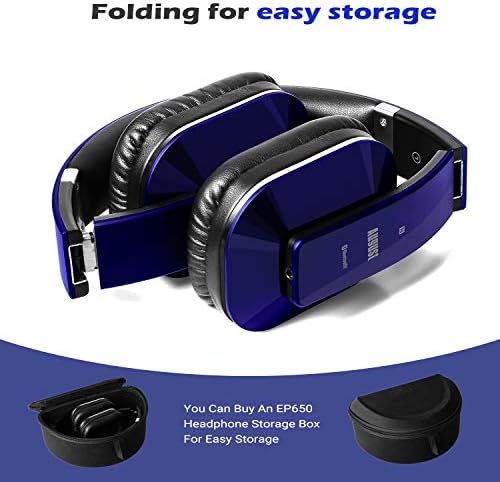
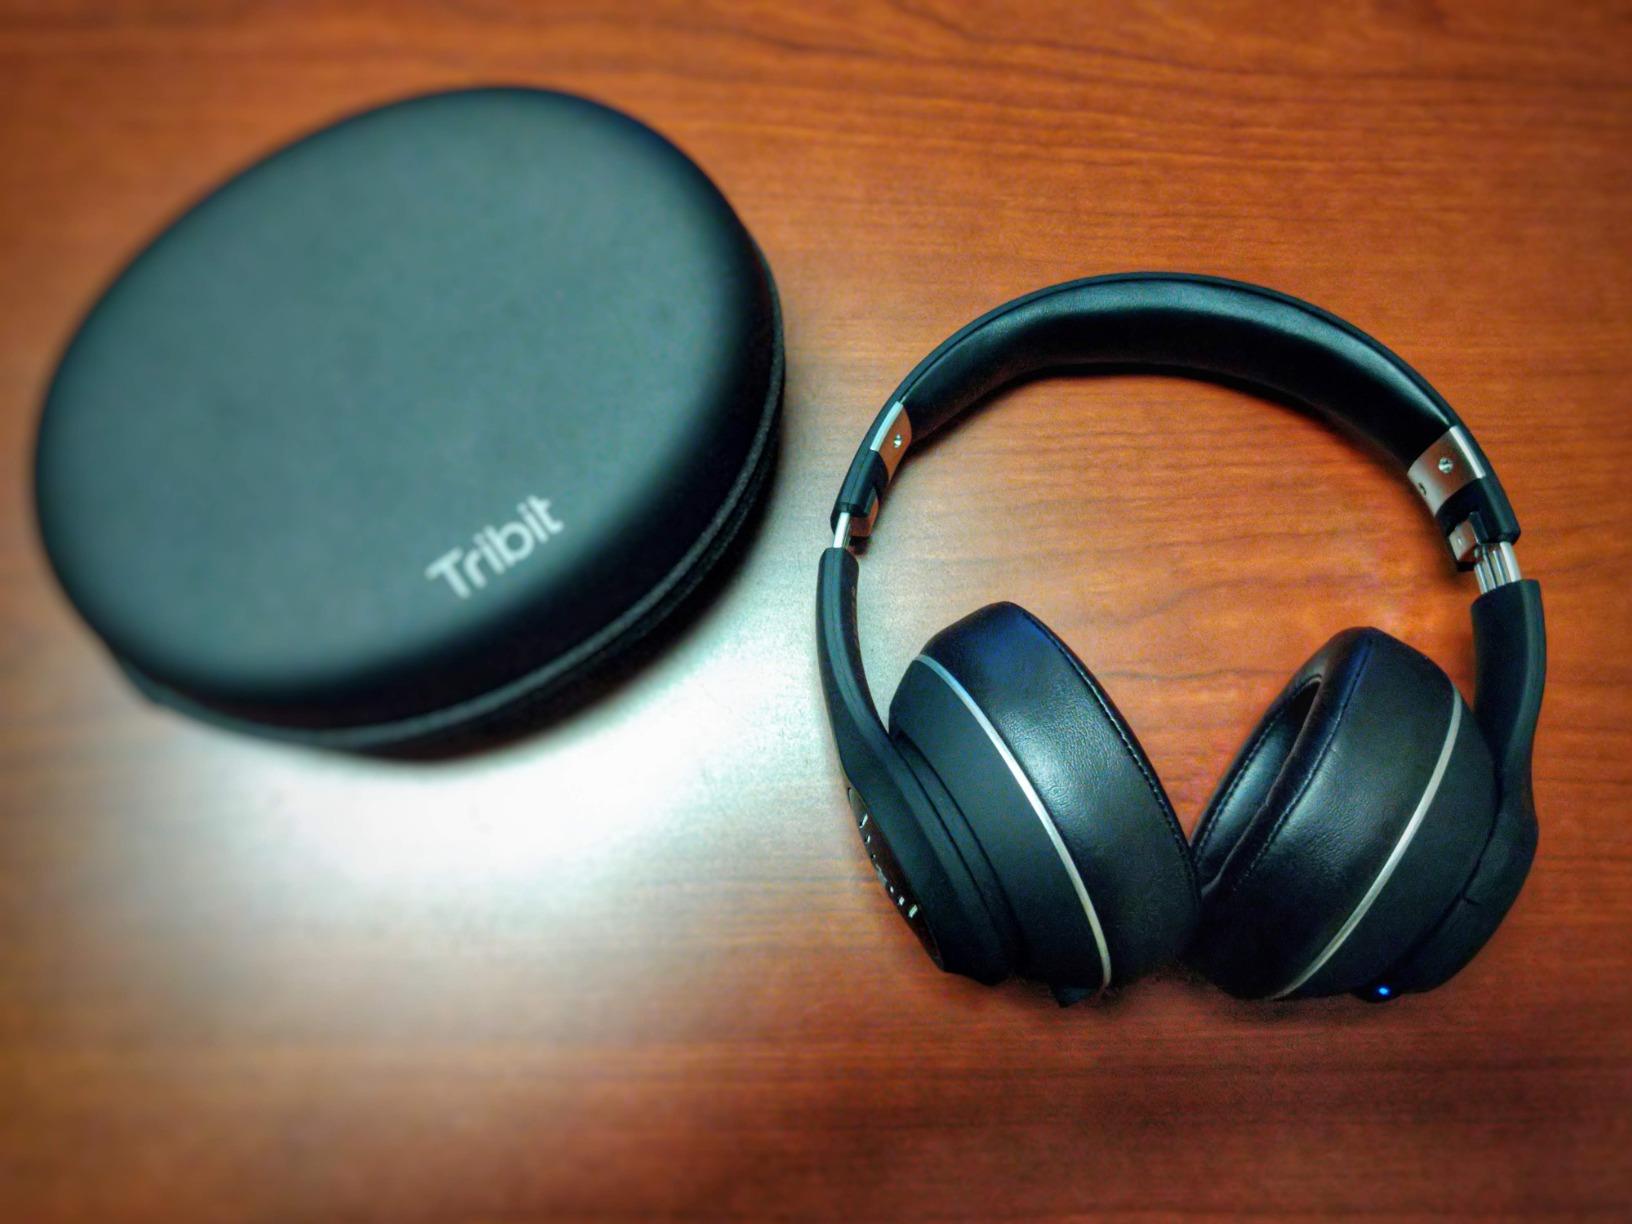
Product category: headphones
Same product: no